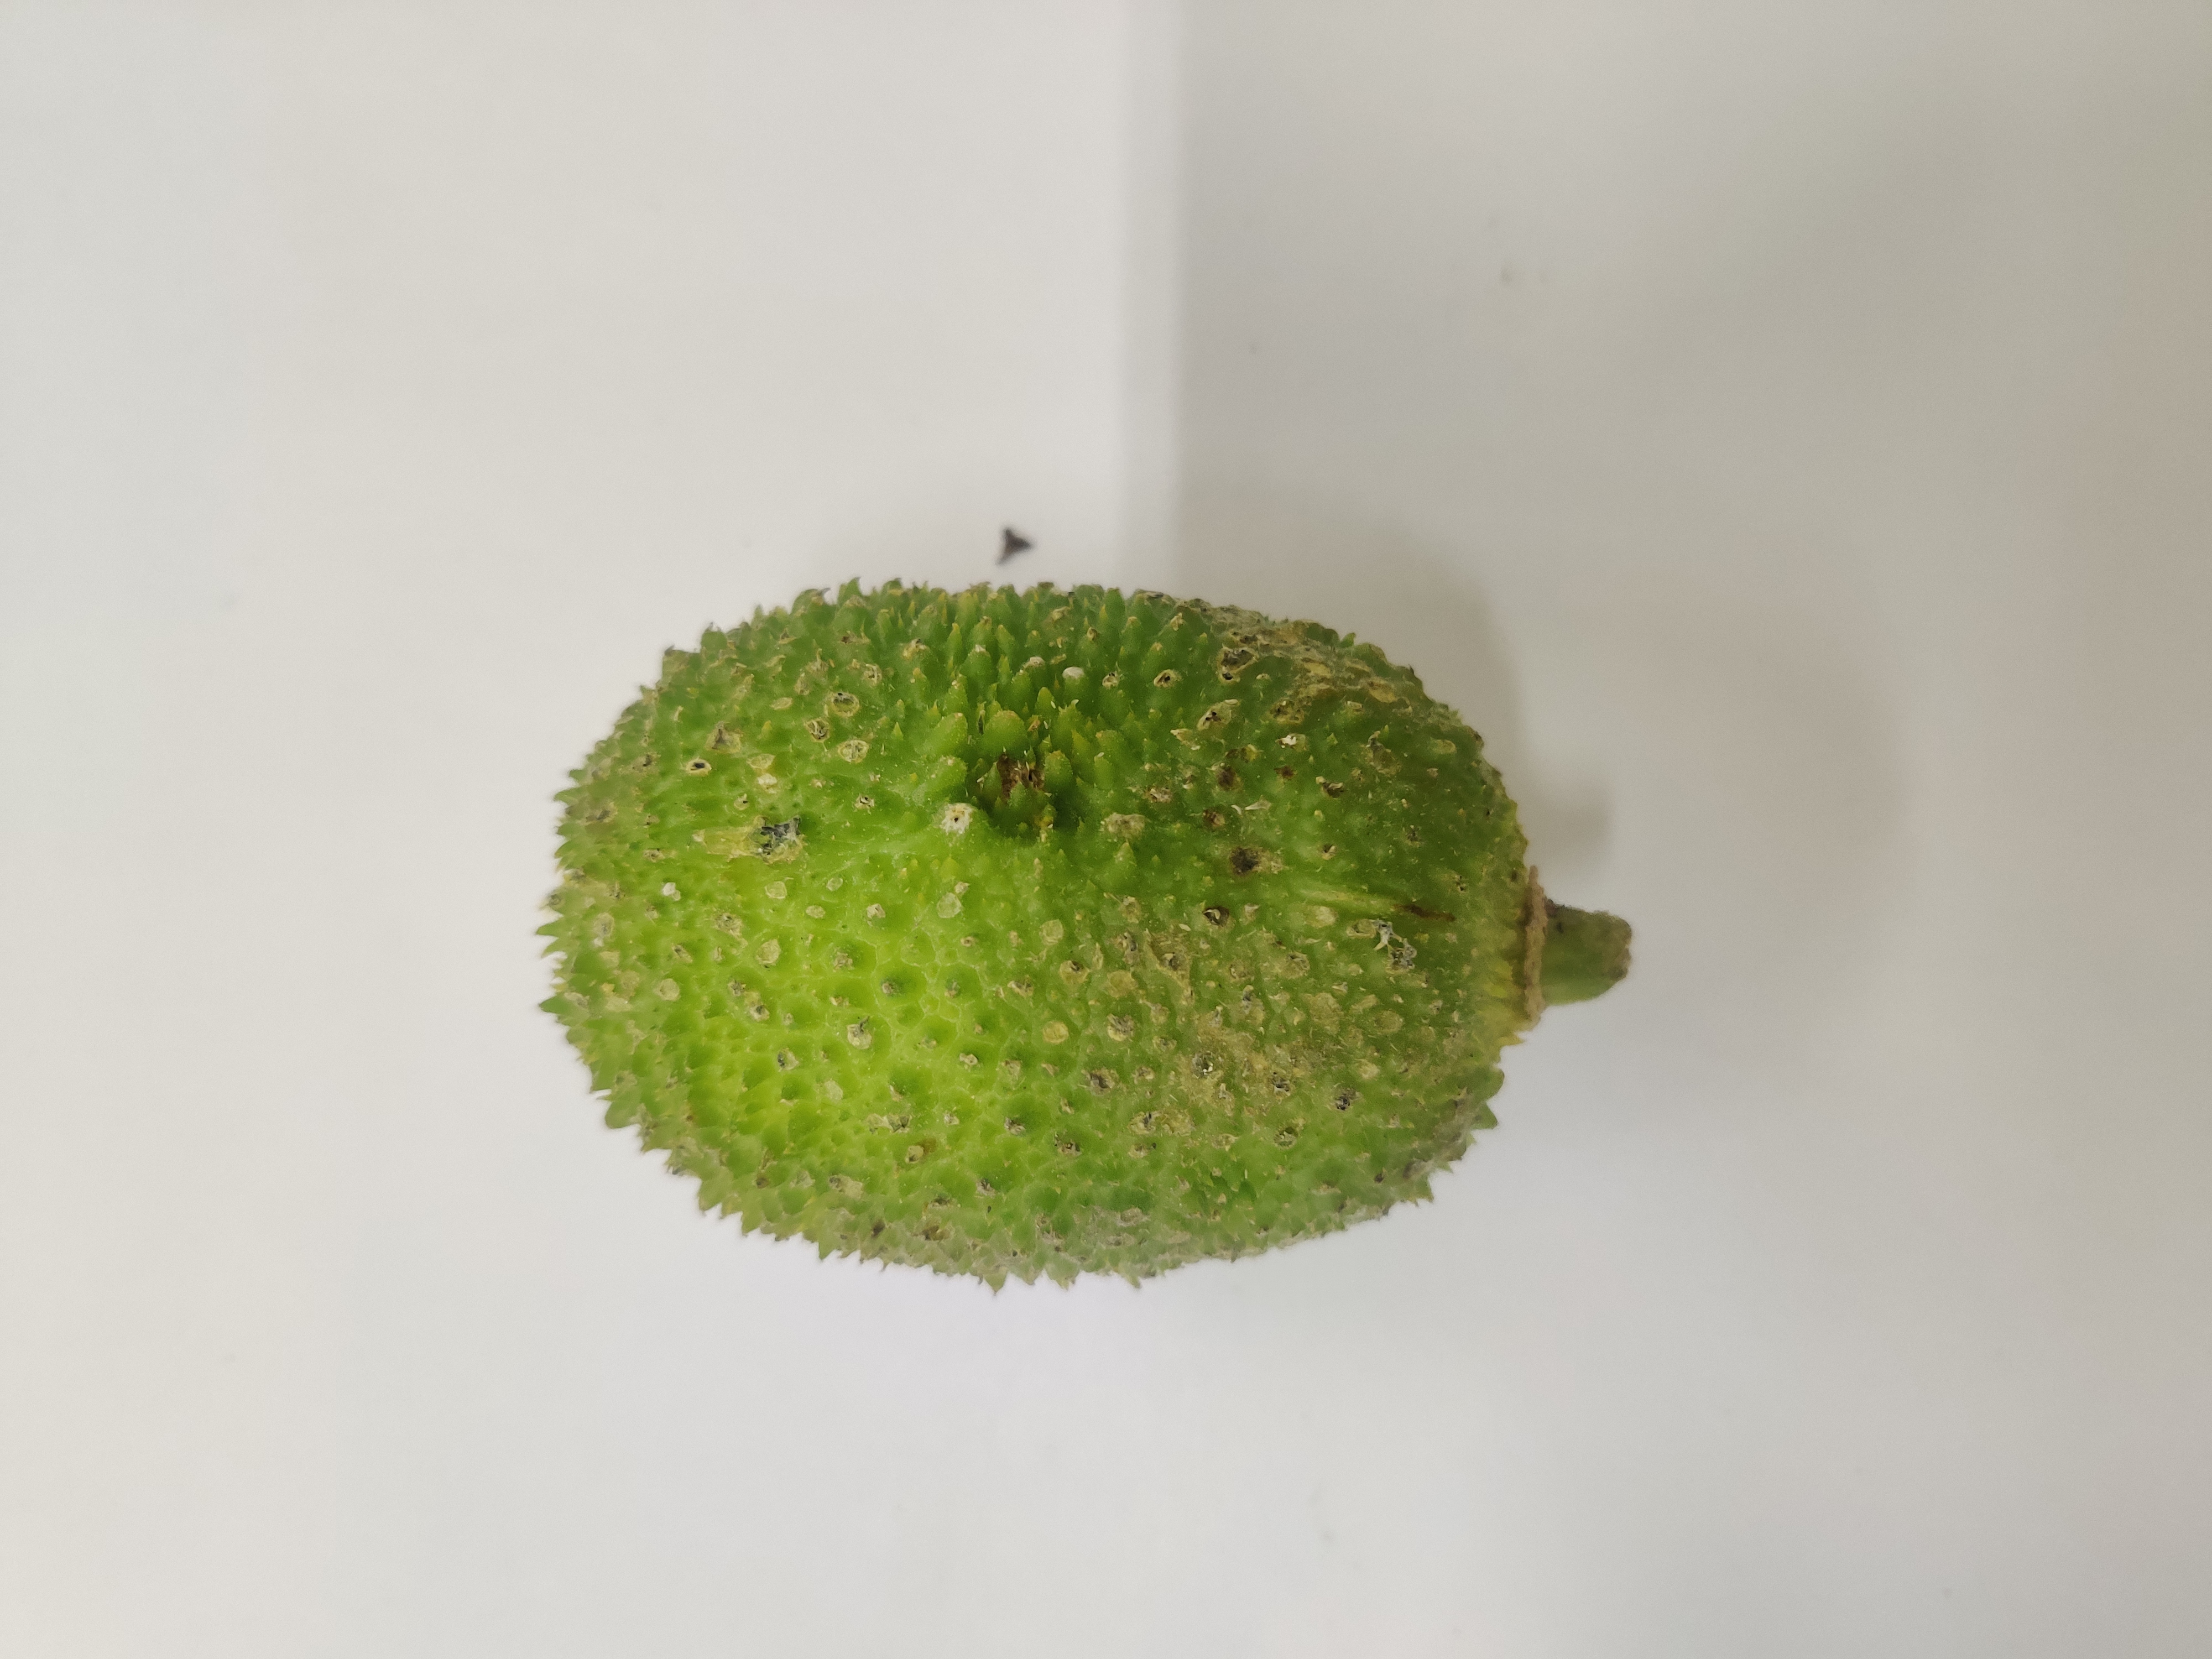
Crop: Spiny Gourd
Condition: Severely Damaged